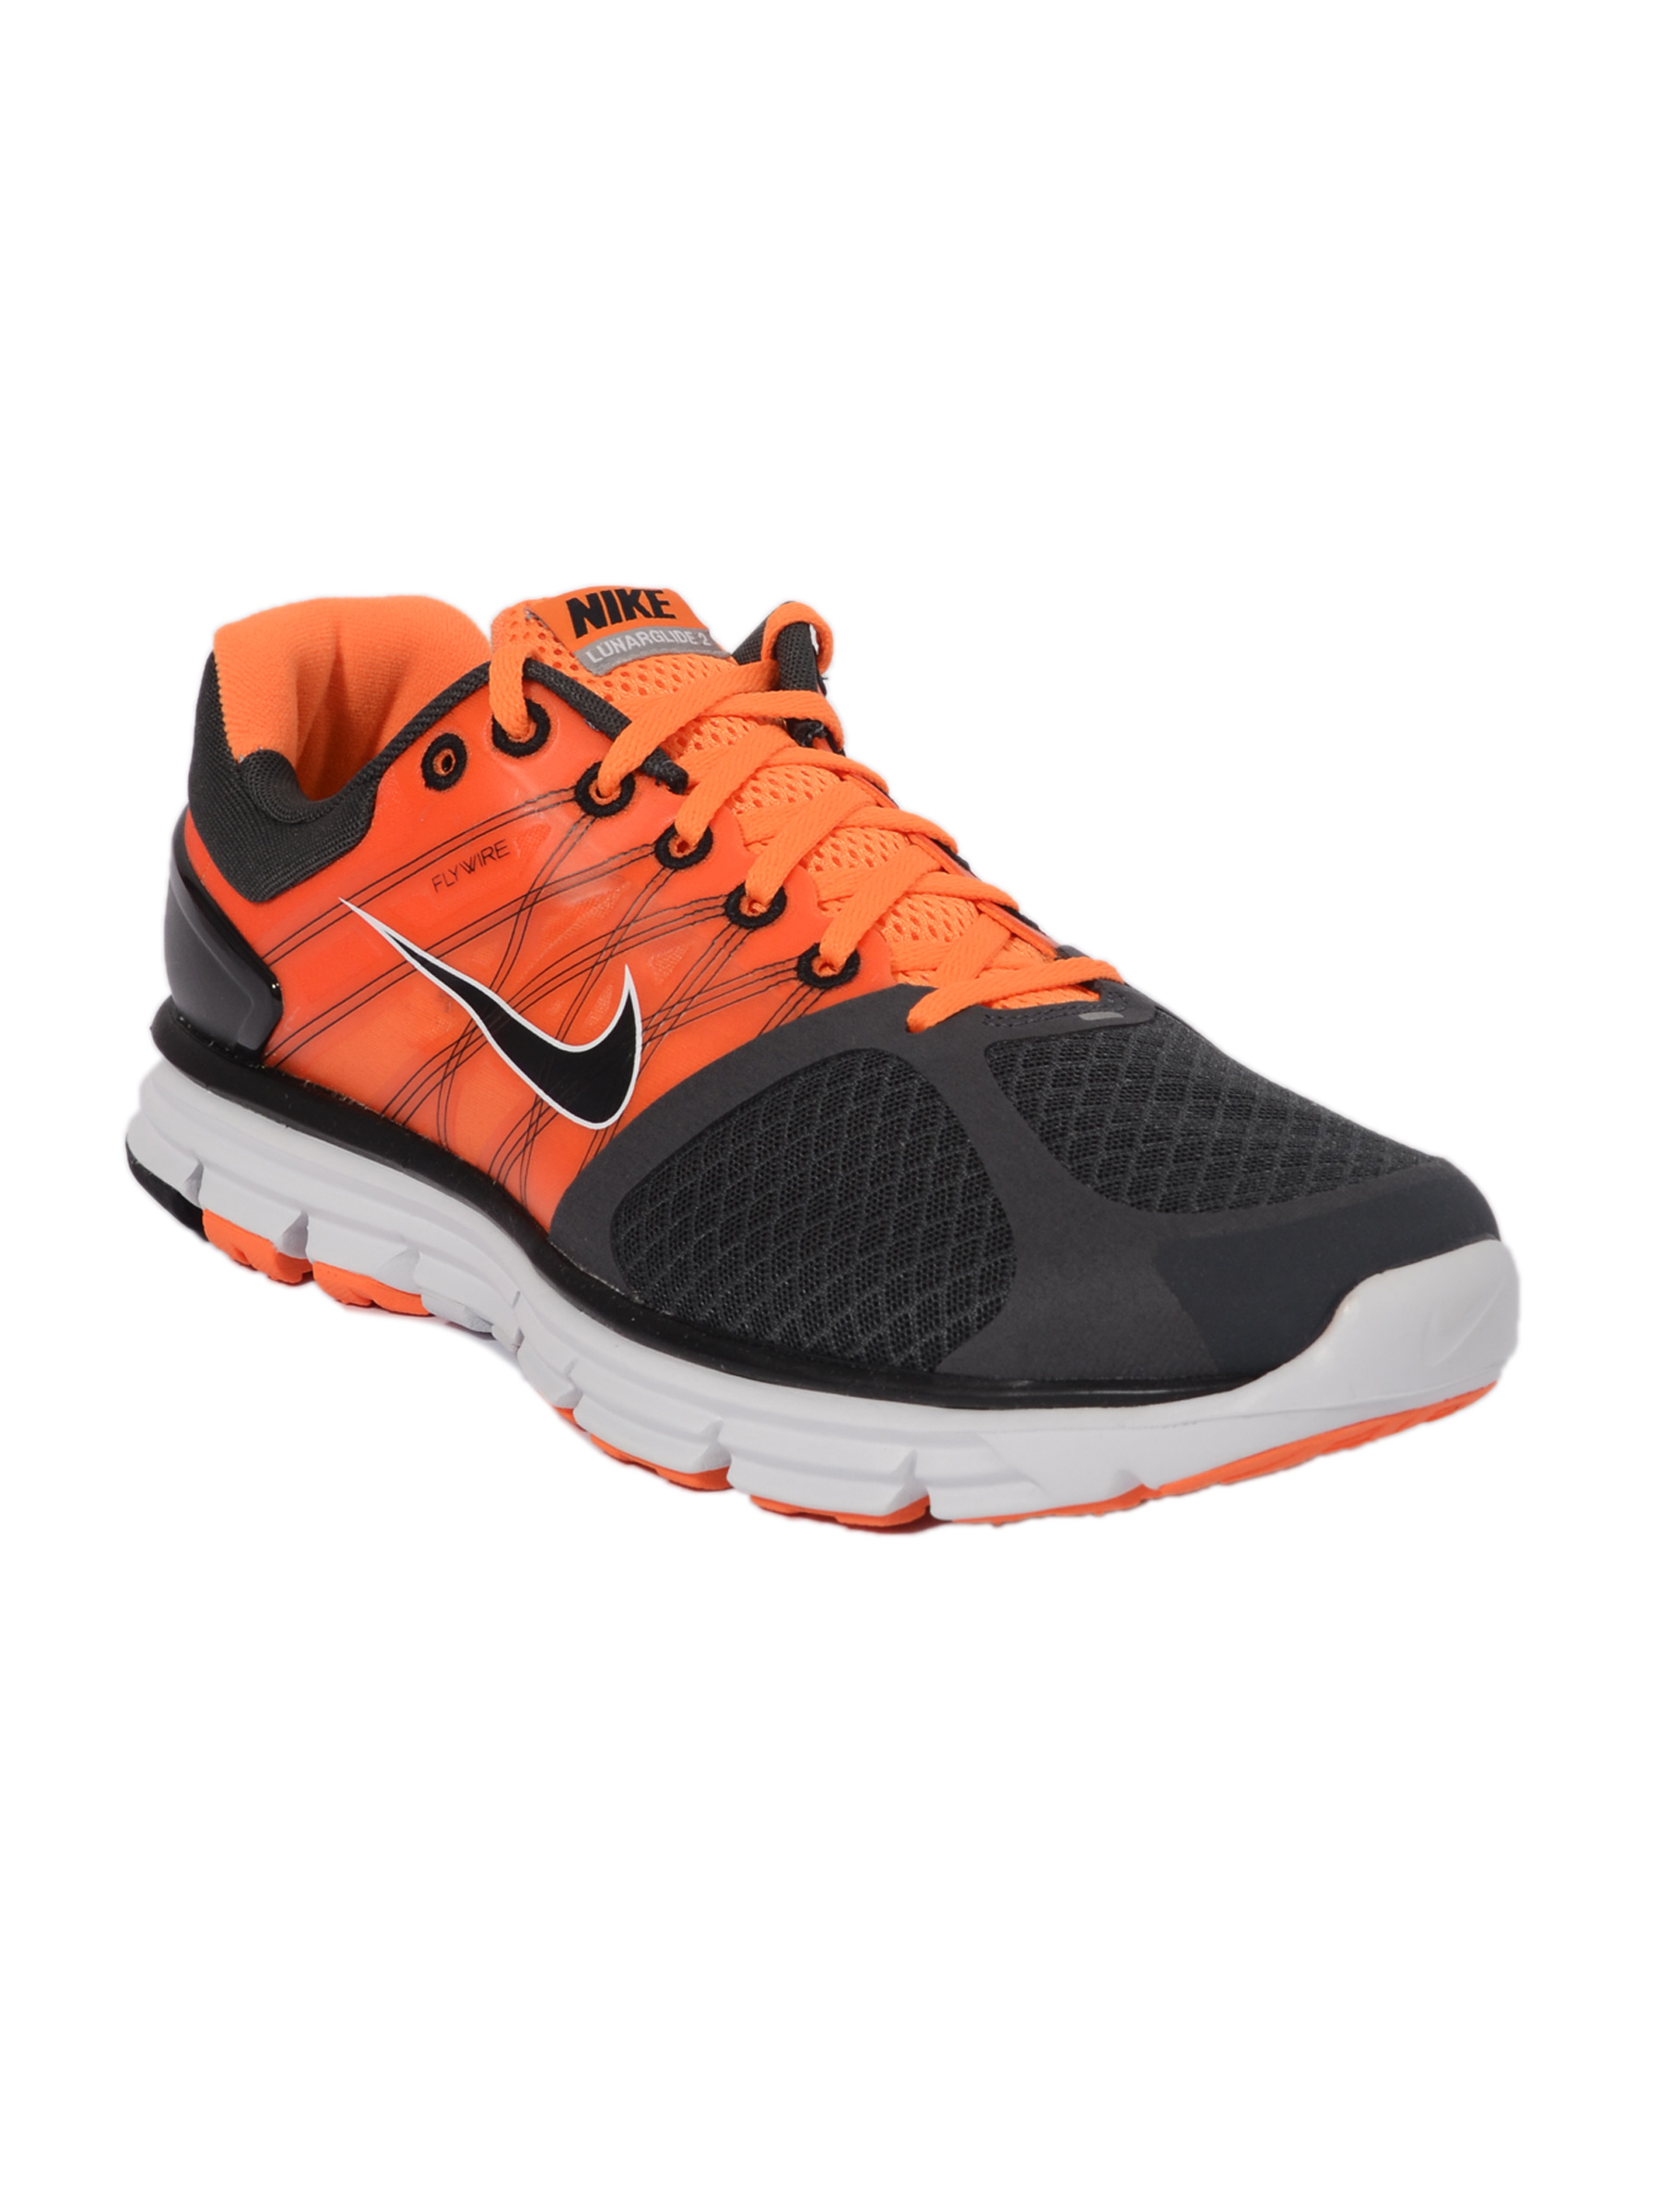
Nike Men's Lunarglide +2 Black Orange Shoe
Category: Footwear / Shoes / Sports Shoes
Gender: Men
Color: Black
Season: Summer 2011
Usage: Sports